Woodfin, North Carolina

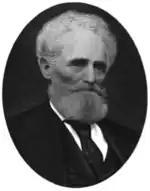
Nicholas Washington Woodfin

The town's history is closely tied to manufacturing. Much of the remaining early housing stock is characteristic of early 20th century mill villages. Many neighborhoods within the community bear names tied to the industry, such as "Martel Village" and "Company Bottom". The decline of American industry in the 1970s and '80s brought a decline to the economy of Woodfin as well. The loss of many manufacturing jobs led to a decline in population and property values. Starting in the 1990s, however, the town has experienced new residential growth, due primarily to the influx of new residents to western North Carolina. Woodfin's economy today is a mix of large- and small-scale manufacturing, combined with a variety of residential and commercial districts. It is the 115th largest municipality in the state.